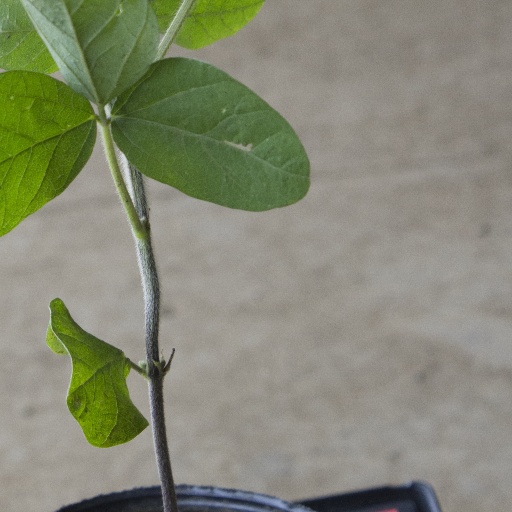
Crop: soybean